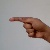
The image shows a hand gesture representing the letter 'G' in Indian Sign Language.